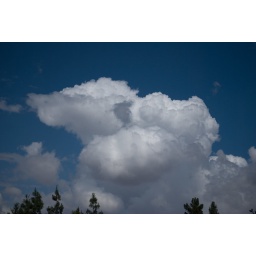
dark cloud in white cloud